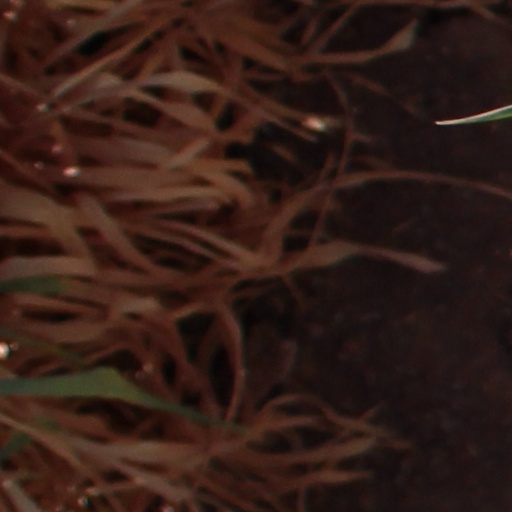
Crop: wheat